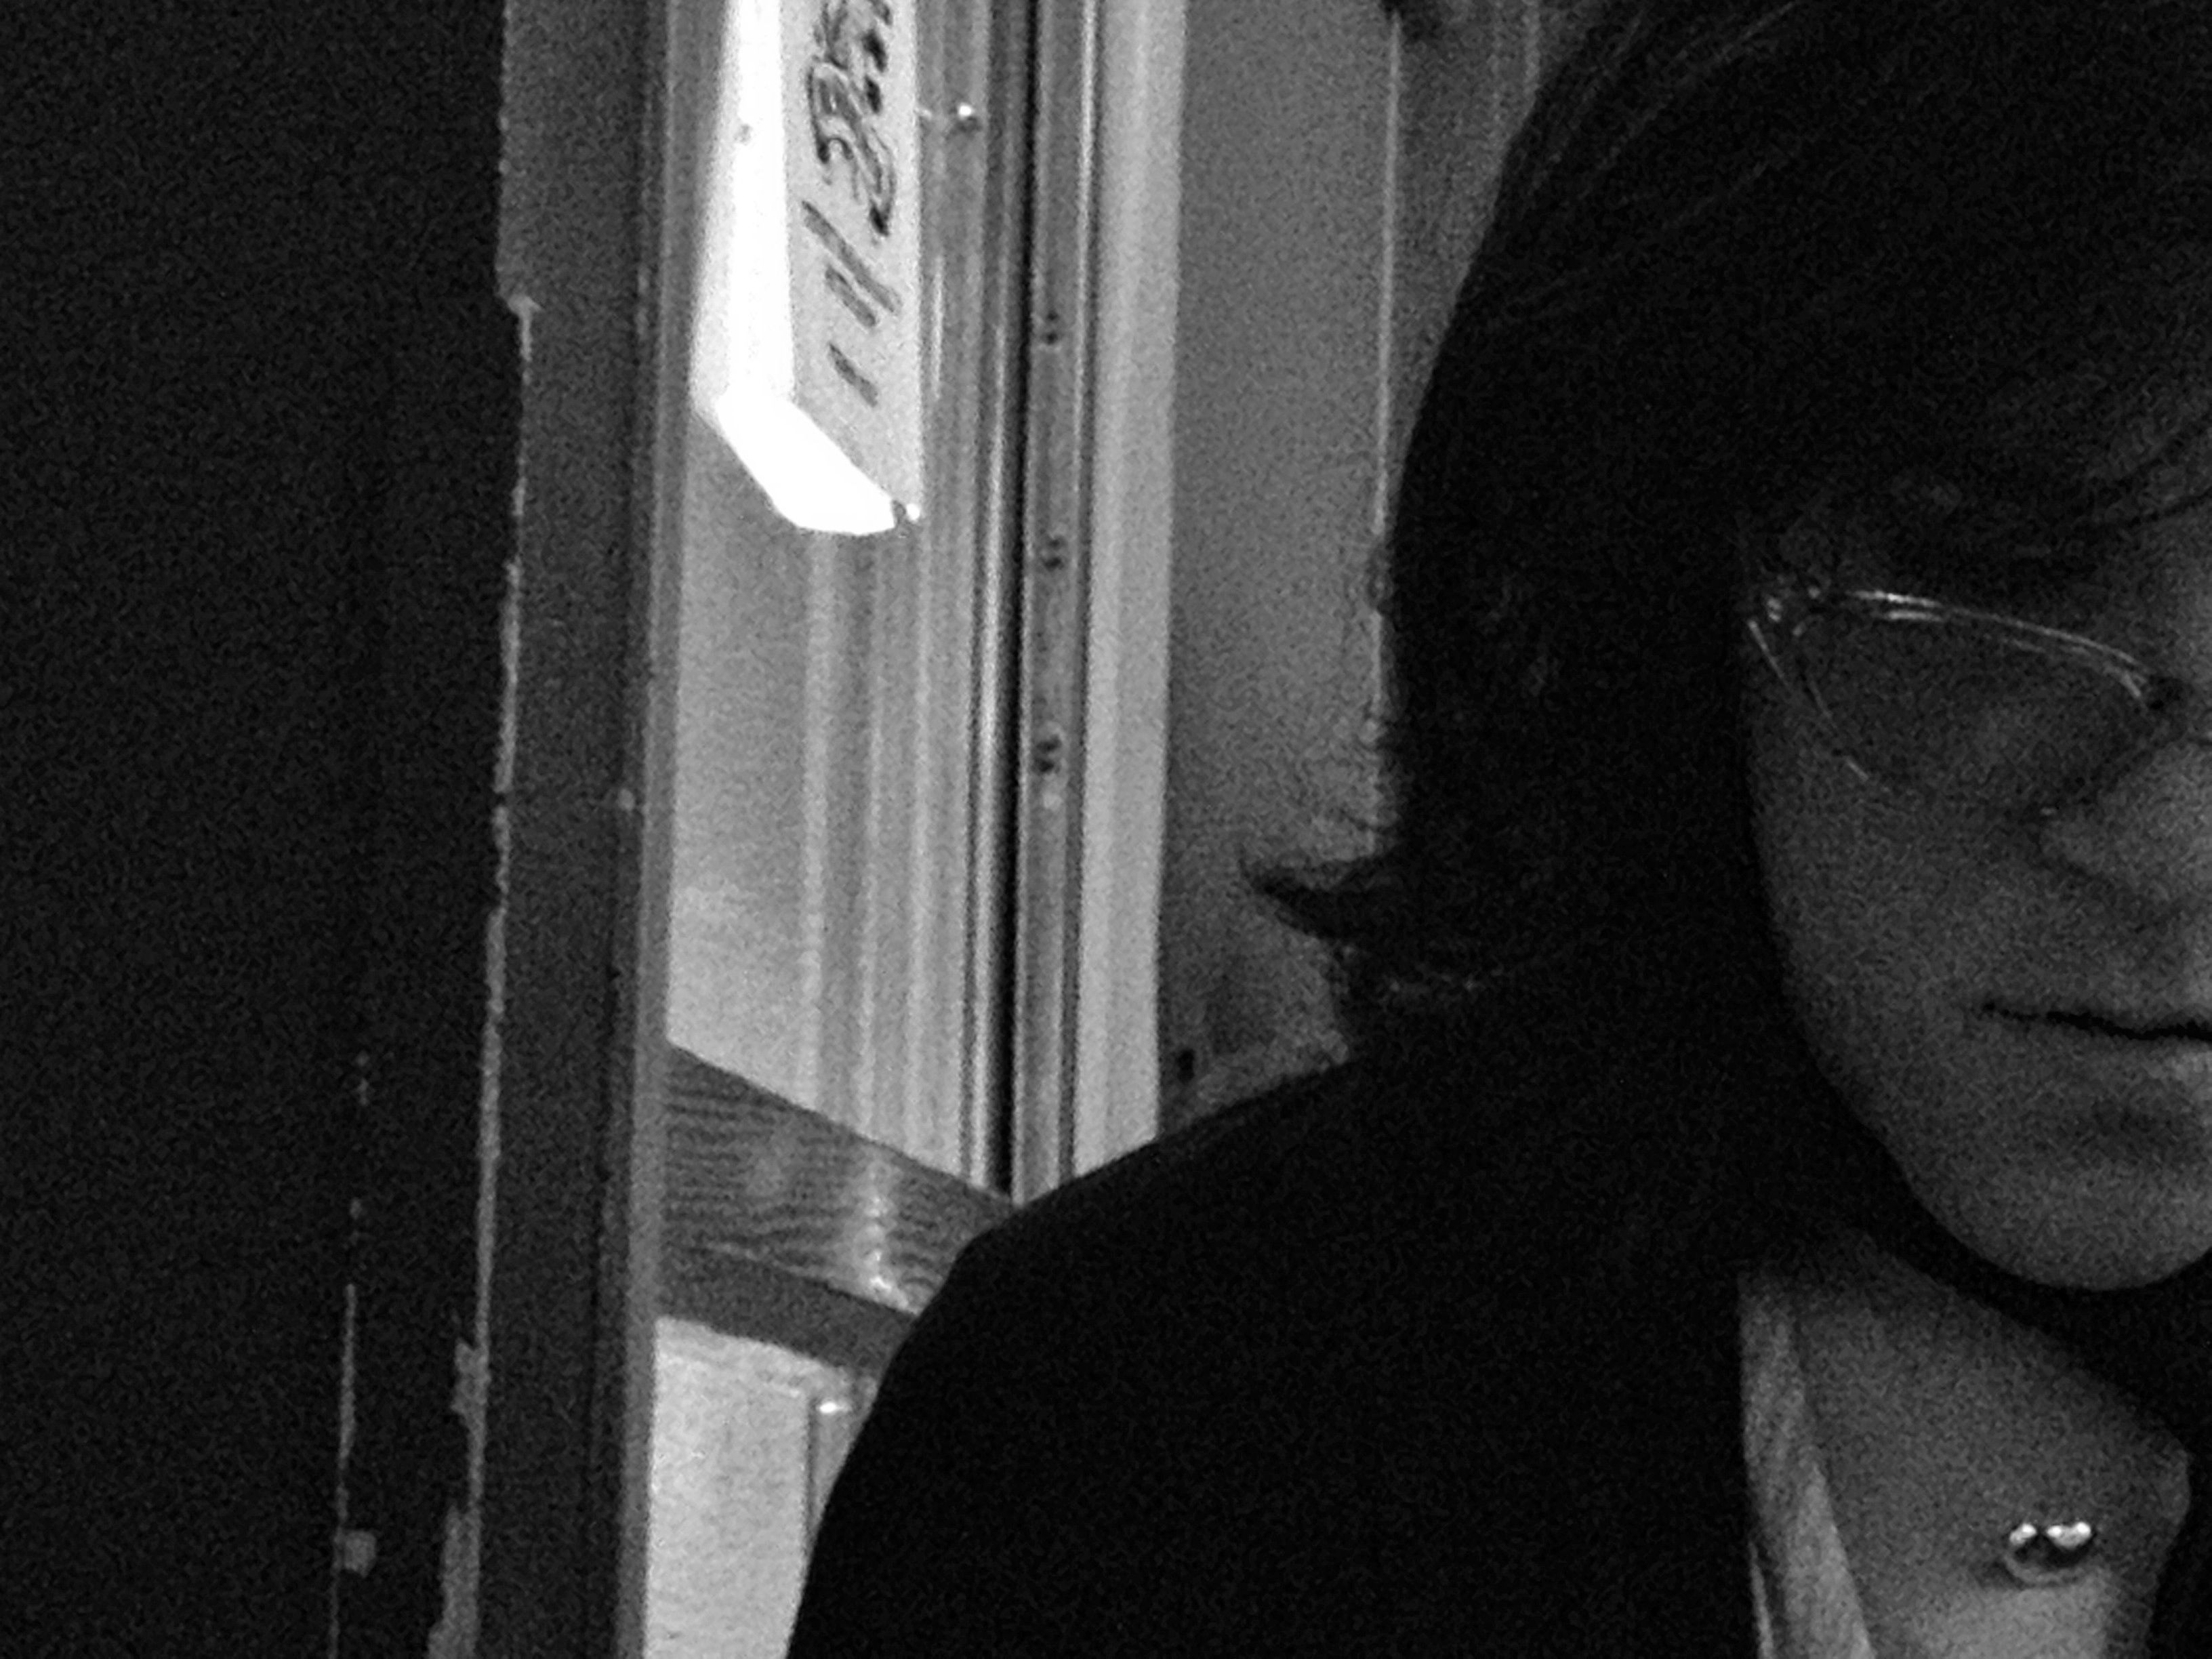
light, black and white, white, photography, portrait, darkness, black, monochrome, glasses, emotion, monochrome photography, film noir